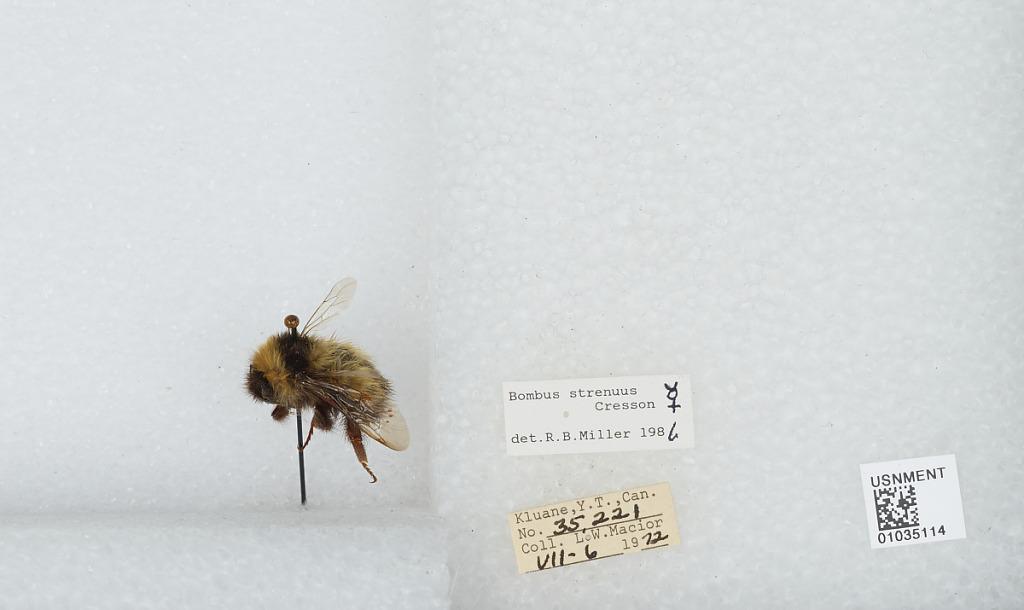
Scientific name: Bombus (Alpinobombus) neoboreus Sladen
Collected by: L. Macior
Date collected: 1972-7-6
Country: Canada
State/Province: Yukon Territory
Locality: Kluane
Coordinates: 60.75, -139.5
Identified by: Miller, R. B.